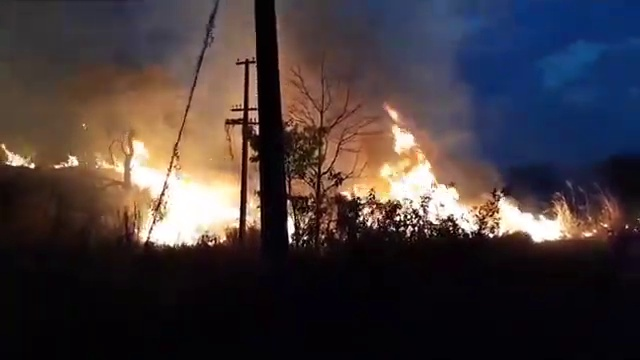
Fire: yes
Smoke: yes